Barents Sea submarine campaign (1941)

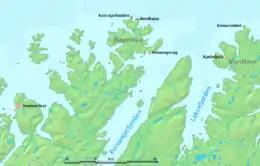

Off the island of Rolvsøya, "Trident" attacked and missed "Weser" on 23 September and attacked "Birka", a hospital ship, on 30 September to no effect. The anti-submarine vessel "UJ 1201" was sunk convoying ships on 27 September. "Shch-401" patrolled Svaerholt for a month but had no success. "D-3" made attacks on 26, 27 and 30 September, 1 and 11 October but either missed its targets or its torpedoes hit cliffs. The submarines , "M-172", "M-173", "M-174", "M-175" and conducted 6–8-day patrols around Varangerfjord. "M-174" entered Petsamofjord on 26 September and went as far as Liinamahaari, followed by "M-171" on 2 October but were only able to damage the pier. When "M-176" tried to get into Bokfjord on 30 September, it fouled a net and had to return. On 3 October, "M-176" attacked and missed a ship in Varangerfjord as did "M-175" on 8 October. , and reached Molotovsk from Belomorsk and made their way to Polyarny by November; , were not ready and stayed in the White Sea.